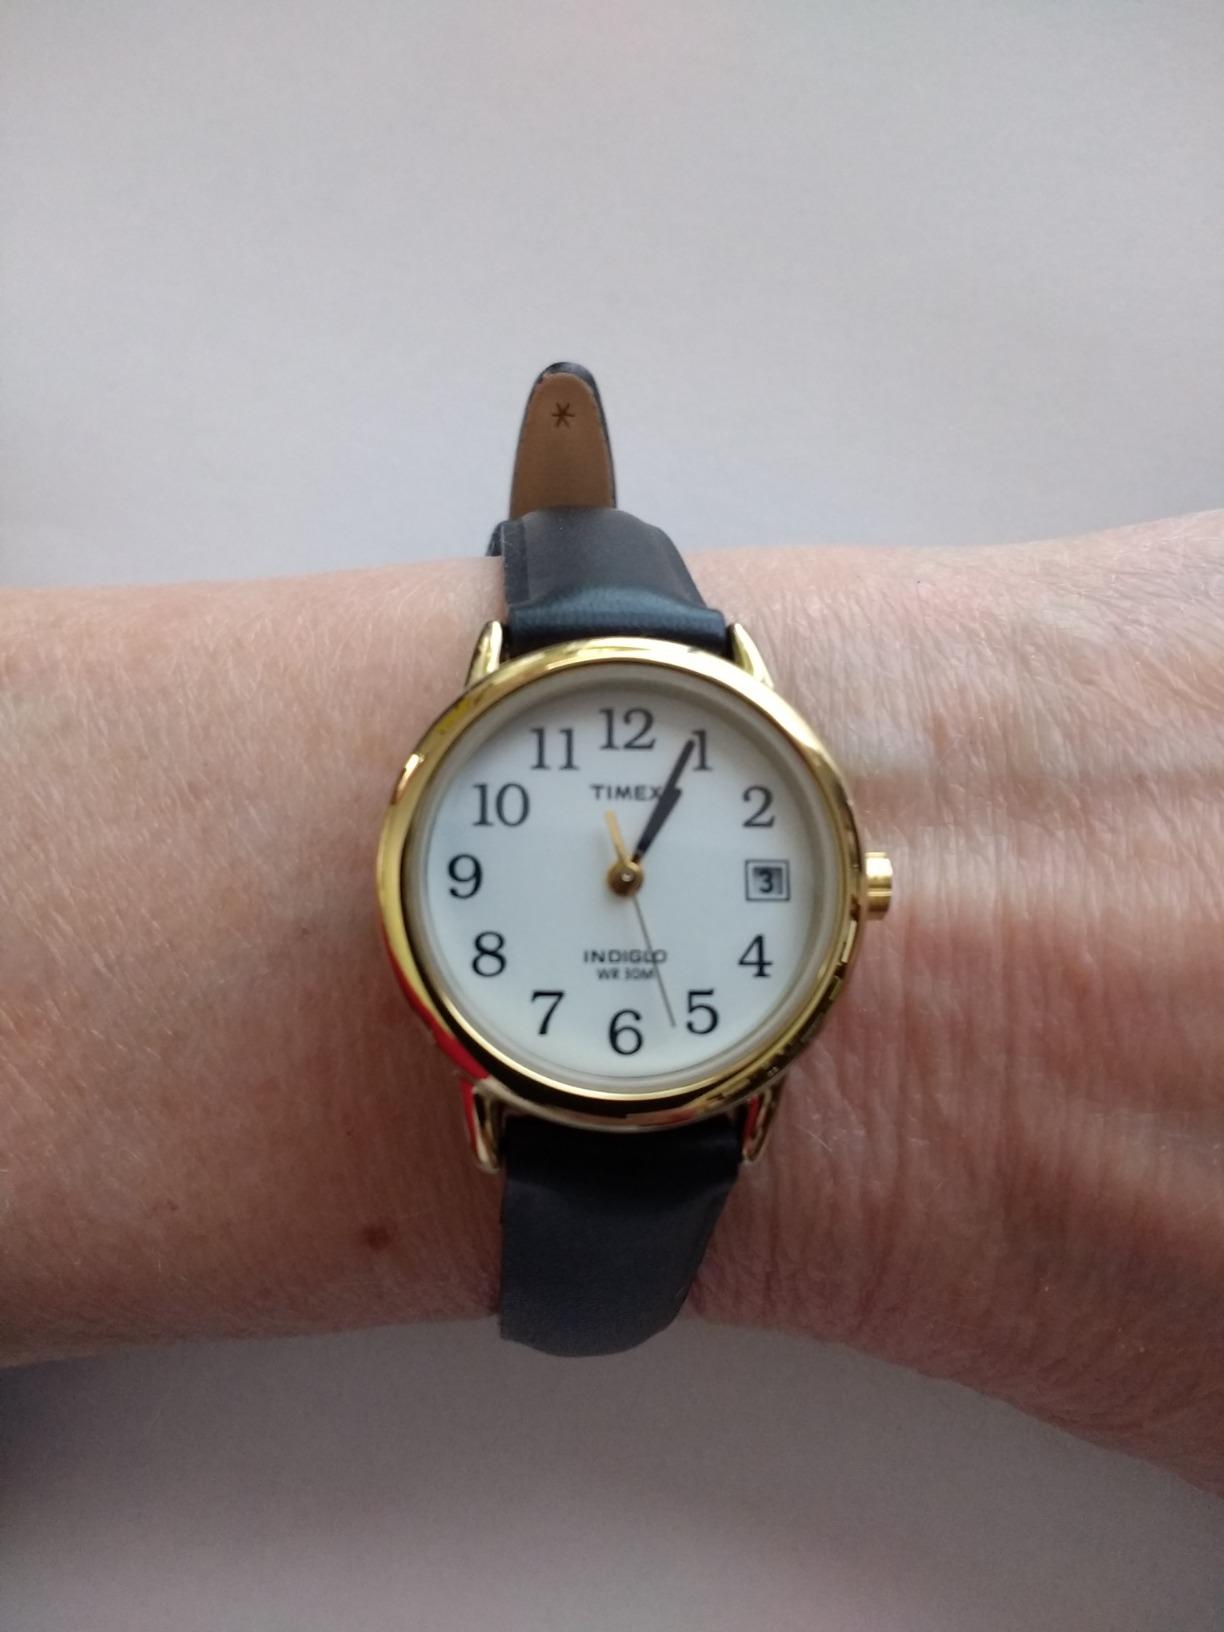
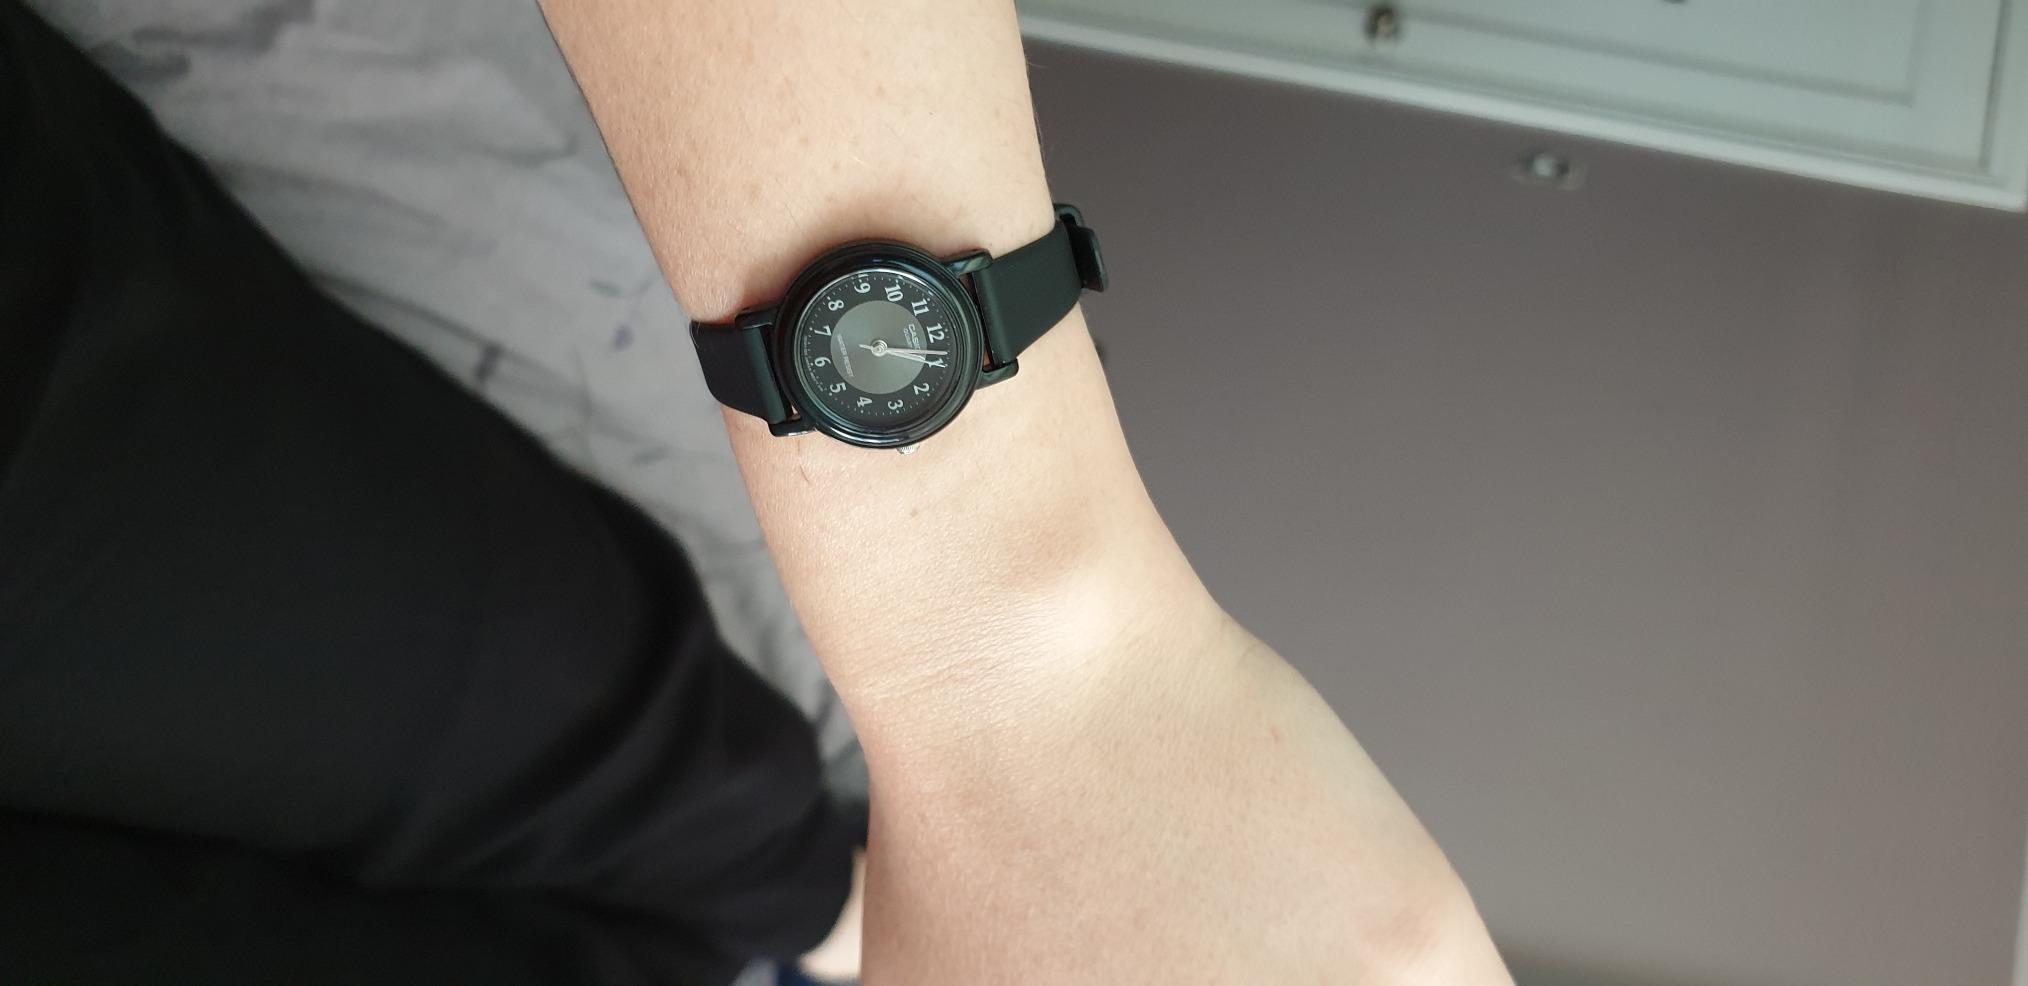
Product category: accessories_watch
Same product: no